Richmond Bridge, London

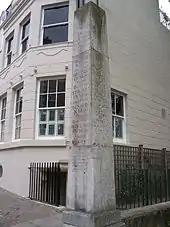
The milestone at the Surrey end of the bridge

The building was put out to tender, and on 16 May 1774 Thomas Kerr was awarded the contract to build the bridge for the sum of £10,900 (about £ in ). With additional costs, such as compensating landowners and building new approach roads, total costs came to approximately £26,000 (about £ in ).